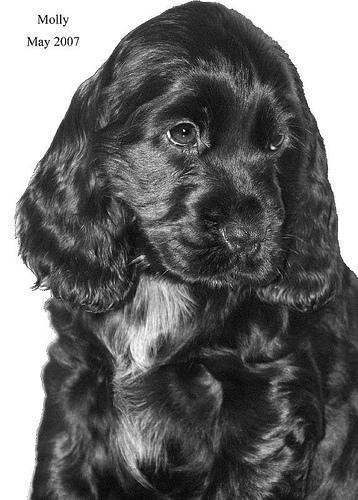
english cocker spaniel